Banque de la Guadeloupe

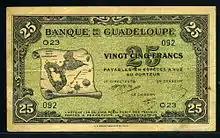
Banknote of the Banque de la Guadeloupe printed in Philadelphia, 1942

The Banque de la Guadeloupe was a bank of issue on the island of Guadeloupe, France. It was established in 1853, lost its monetary role in 1944, and merged in 1967 with the Banque de la Martinique to form the Banque des Antilles Françaises (BDAF).